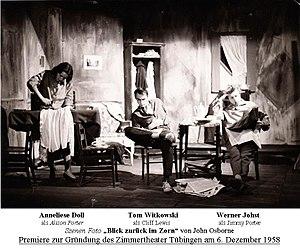
La Paix du dimanche est une pièce de John Osborne de 1956. L'intrigue se situe dans un appartement une pièce des Midlands où un triangle amoureux se dessine : Jimmy Porter, un jeune homme brillant bien que déclassé ; sa femme, d'origine bourgeoise, Alison ; et sa bourgeoise d'amie, Helena Charles. Cliff, l'ami des Porter, habite au-dessus, et prend plaisir à tenter de maintenir la paix au milieu des couples qui se forment dans l'appartement. La pièce a connu un grand succès sur la scène londonienne et a lancé, grâce à la critique, le terme de « jeunes gens en colère » qui en est venu à décrire les dramaturges et écrivains de la génération d'Osborne, ayant souvent recours à un réalisme abrupt, en contraste avec l'idéalisme de la période précédente.